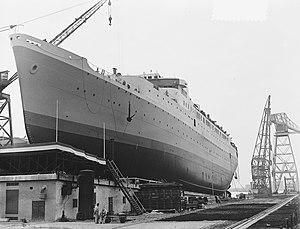
Wilton-Fijenoord a été une entreprise de construction et de réparation navale à Schiedam, aux Pays-Bas, de 1929 à 1999.